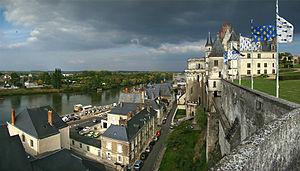
Le Château surplombant la ville d'Amboise, Indre-et-Loire, Centre, France.
La Loire à Vélo est le nom d'une véloroute française située dans les départements du Cher, du Loiret, de Loir-et-Cher, d'Indre-et-Loire, de Maine-et-Loire et de la Loire-Atlantique.
Amboise est une commune française située dans le département d'Indre-et-Loire dans l'arrondissement de Loches en région Centre-Val de Loire.